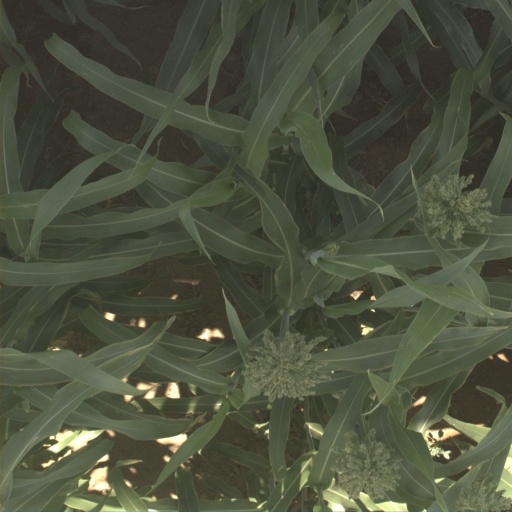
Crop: sorghum